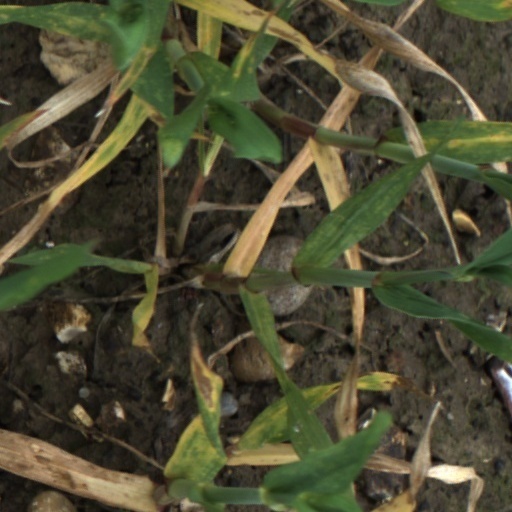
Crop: wheat